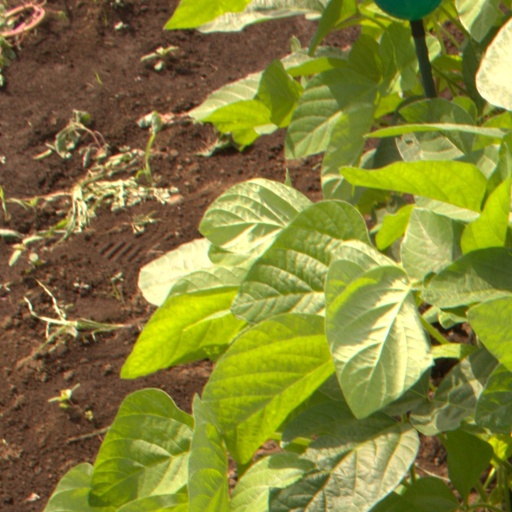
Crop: soybean